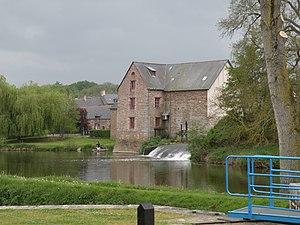
Moulin de Pont-Réan en Guichen, sur les bords de la Vilaine.